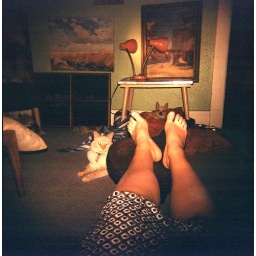
Clyde and Floyd at home, bathed in golden yellow colorflash.